Removal of the Federal Government

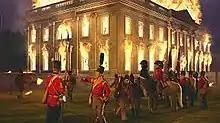
Shows British soldiers burning the White House

Prior, the capital shifted up and down the northeast coast of the United States. Initially, the First Continental Congress met in Philadelphia in 1774. After this, the body moved to Baltimore, Lancaster, PA, and York, PA. Between 1781 and 1788, Congress met in Philadelphia, Princeton, New Jersey, Annapolis, Maryland, Trenton, New Jersey, and New York. After Congress was legitimized by the Constitution, it met in New York, Philadelphia and briefly Trenton, New Jersey, before finally in 1800, Washington D.C.